Østre Halsen Church

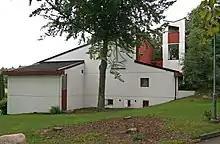
View of the church

Østre Halsen Church is a parish church of the Church of Norway in Larvik Municipality in Vestfold county, Norway. It is located in the eastern Halsen area of the town of Larvik. It is the church for the Østre Halsen parish which is part of the Larvik prosti (deanery) in the Diocese of Tunsberg. The white and red concrete church was built in a rectangular design in 1983 using plans drawn up by the architect Roar Tollnes. The church seats about Roar Tollnespeople.